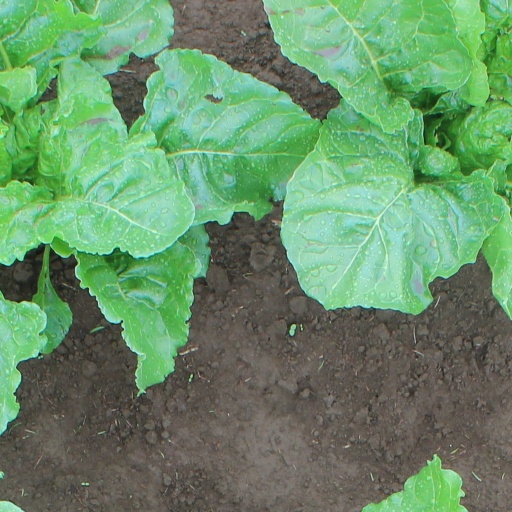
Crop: sugar beet